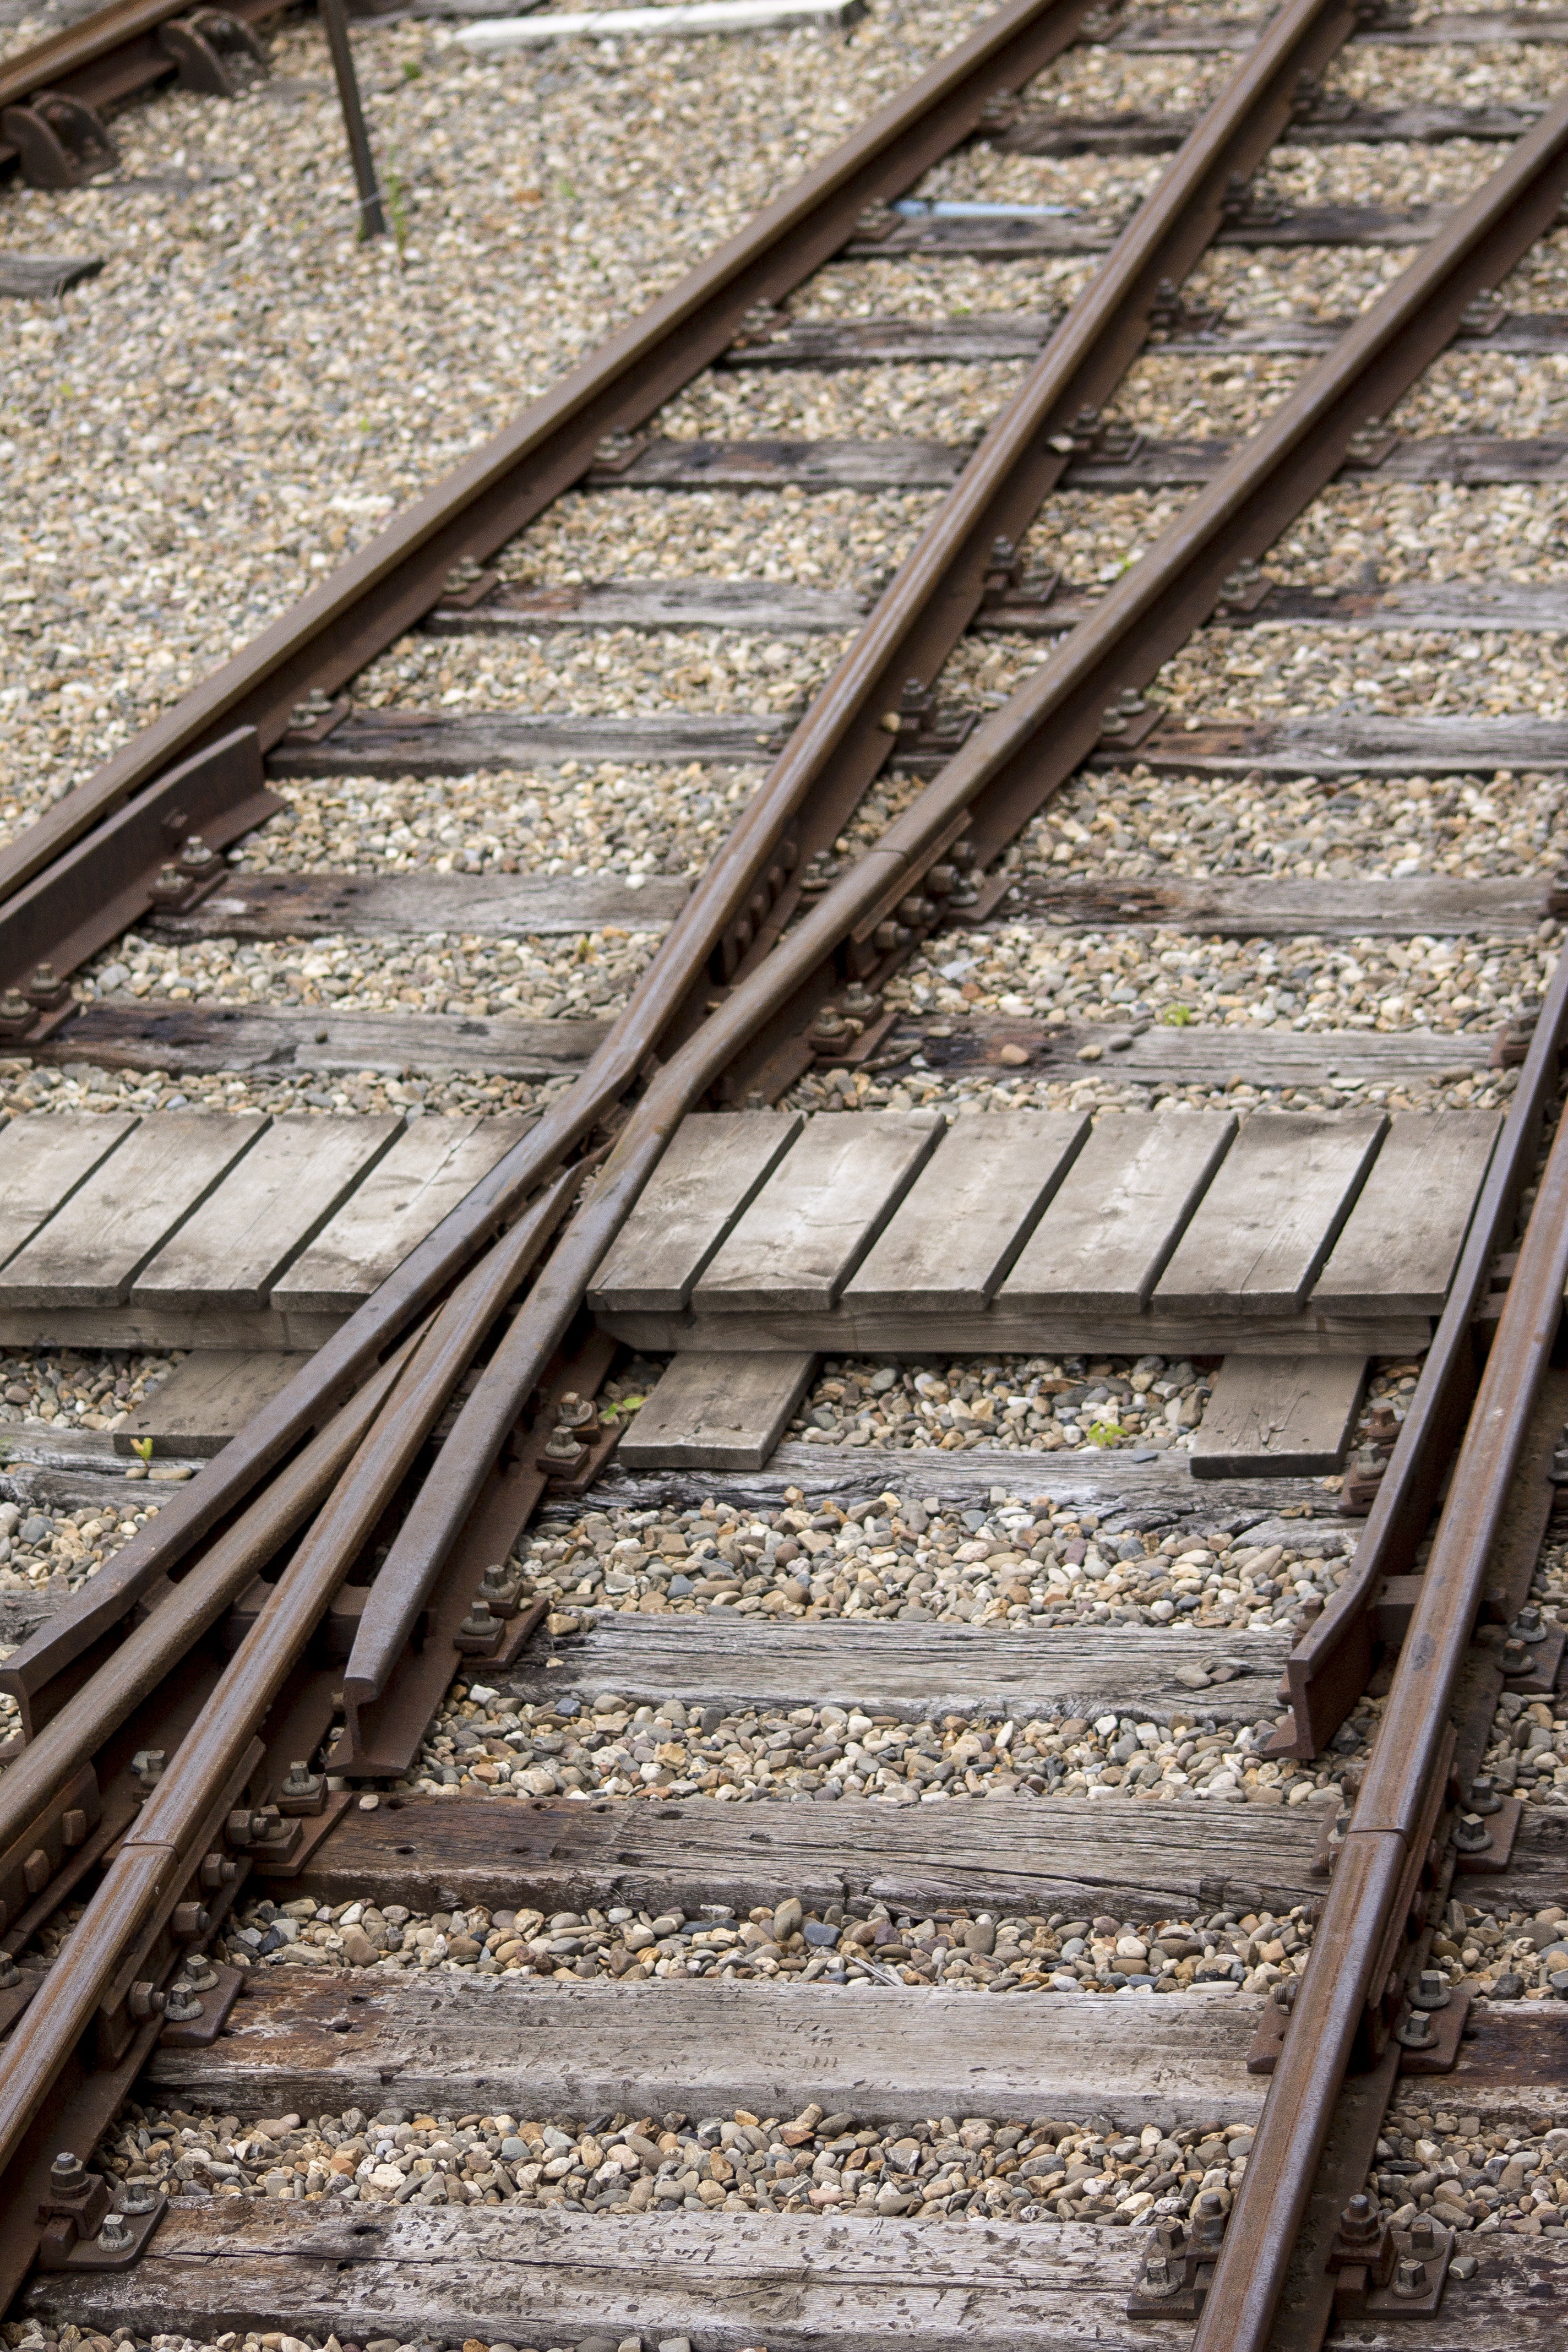
track, railway, wagon, train track, train, transport, line, vehicle, station, tracks, netherlands, gravel, rails, trains, sleepers, rail transport, wagons, dutch railways, bills of exchange, dutch train, rolling stock, railroad car